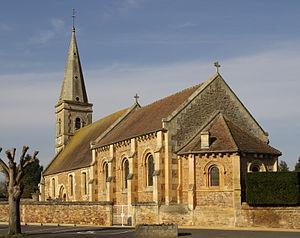
Église de Feuguerolles à Feuguerolles-Bully (Calvados, France)
Feuguerolles-Bully est une commune française, située dans le département du Calvados en région Normandie, peuplée de 1 428 habitants.